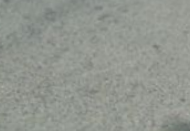
Surface type: asphalt